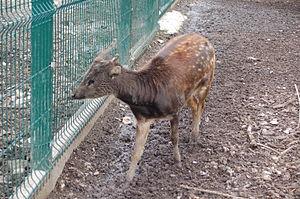
Un Cerf du Prince Alfred au Zoo de la Citadelle de Besançon.
Le cerf du Prince Alfred est un mammifère herbivore de la famille des cervidés.